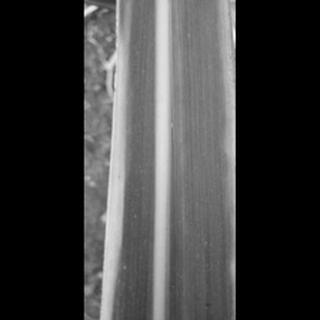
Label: sugarcane_yellow_leaf_disease